Cíes Islands

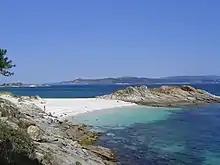
Praia dos Viños in Cíes

The Cíes Islands are an archipelago off the coast of Pontevedra in Galicia, Spain, in the mouth of the Ria de Vigo. They were declared a Nature Reserve in 1980 and are included in the Atlantic Islands of Galicia National Park ("Parque Nacional Marítimo-Terrestre das Illas Atlánticas de Galicia") created in 2002.